History of Asia

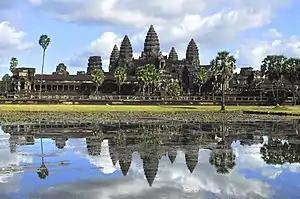
The Hindu-Buddhist temple of Angkor Wat.

The three Kingdoms of Korea involves Goguryeo in north, Baekje in southwest, and Silla in southeast Korean peninsula. These three kingdoms act as a bridge of cultures between China and Japan. Prince Shōtoku of Japan had been taught by two teachers. One was from Baekje, the other was from Goguryeo. Once Japan invaded Silla, Goguryeo helped Silla to defeat Japan. Baekje met the earliest heyday of them. Its heyday was the 5th century AD. Its capital was Seoul. During its heyday, the kingdom made colonies overseas. Liaodong, China and Kyushu, Japan were the colonies of Baekje during its short heyday. Goguryeo was the strongest kingdom of all. They sometimes called themselves as an Empire. Its heyday was 6th century. King Gwanggaeto widened its territory to north. So Goguryeo dominated from Korean peninsula to Manchuria. And his son, King Jangsu widened its territory to south. He occupied Seoul, and moved its capital to Pyeongyang. Goguryeo almost occupied three quarters of South Korean peninsula thanks to king Jangsu who widened the kingdom's territory to south. Silla met the latest heyday. King Jinheung went north and occupiedSeoul. But it was short. Baekje became stronger and attacked Silla. Baekje occupied more than 40 cities of Silla. So Silla could hardly survive.